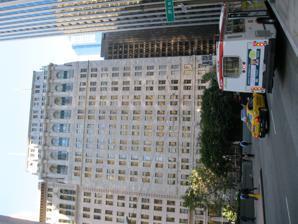
Building: Pacific Gas and Electric Company General Office Building and Annex
Country: United States of America
Year built: 1925
United States historic place Pacific Gas and Electric Company General Office Building and Annex U.S. National Register of Historic Places Show map of San Francisco County Show map of California Show map of the United States Location 245 Market St., San Francisco, California Coordinates 37°47′33″N 122°23′44″W / 37.79250°N 122.39556°W / 37.79250; -122.39556 Area less than one acre Built 1923 ( 1923 ) -25; 1945 Architect Bakewell & Brown Architectural style Beaux Arts NRHP reference No. 95001385 Added to NRHP November 29, 1995 Pacific Gas and Electric Company's General Office Building, c. 1924-5 The Pacific Gas and Electric Company General Office Building and Annex is a historic office building located at 245 Market St. in San Francisco , California . The building was constructed in 1923–25 to serve as the Pacific Gas and Electric Company headquarters. Architects Bakewell & Brown designed the Beaux-Arts building. The seventeen-story building features an arcaded lower section on the first two stories, a plain vertical shaft, and multiple setbacks at the top four stories. The entire exterior is clad in terra cotta , which is also used to decorate the lower and upper sections. The building's design complements the neighboring Matson Building . Pacific Gas and Electric began a major expansion period shortly after constructing their headquarters, and they absorbed several other power companies in northern and central California. While business declined during the Great Depression , the company rebounded during World War II , and then needed more space in its headquarters. In 1945 the company built an annex to the building; the annex, which is interconnected with the original building, was designed to match the original building's architecture. The building was added to the National Register of Historic Places on November 29, 1995. Entrance to the building See also San Francisco Bay Area portal Pacific Gas & Electric Building Historic details of building construction (before annex added) References